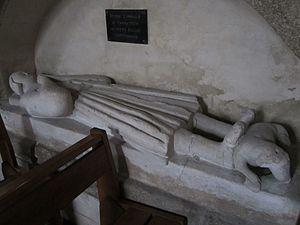
Yquelon, Manche
Yquelon est une commune du canton de Granville située dans le département de la Manche en France, peuplée de 1 091 habitants.